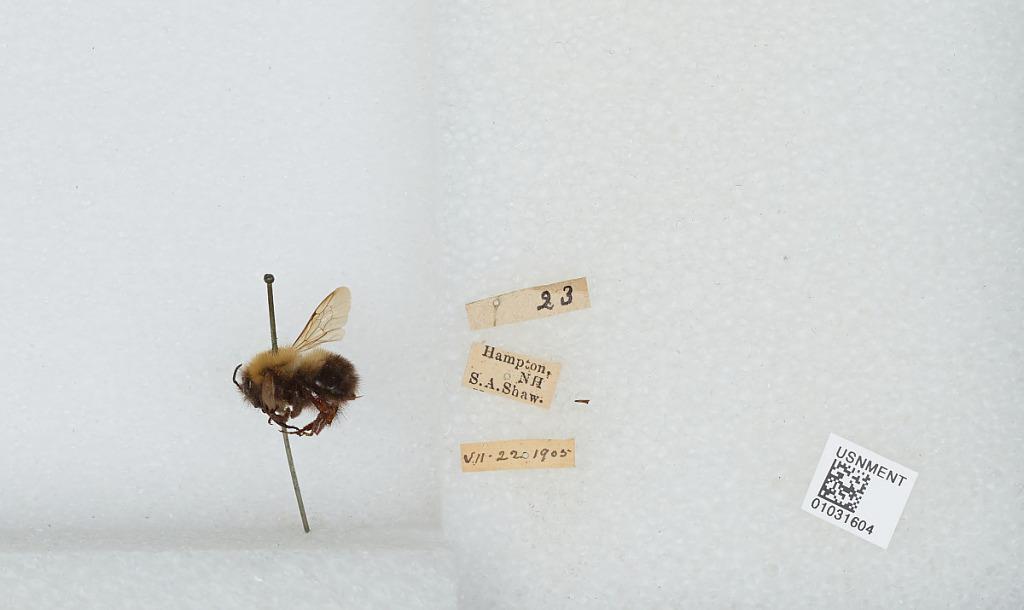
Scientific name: Bombus (Pyrobombus) perplexus Cresson
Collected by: S. Shaw
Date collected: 1905-7-22
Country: United States
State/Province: New Hampshire
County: Rockingham
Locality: Hampton
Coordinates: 42.9375, -70.8389